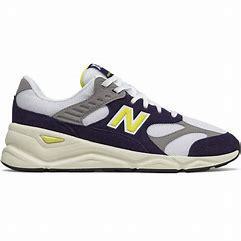
Brand: New
Model: Balance New Balance X 90